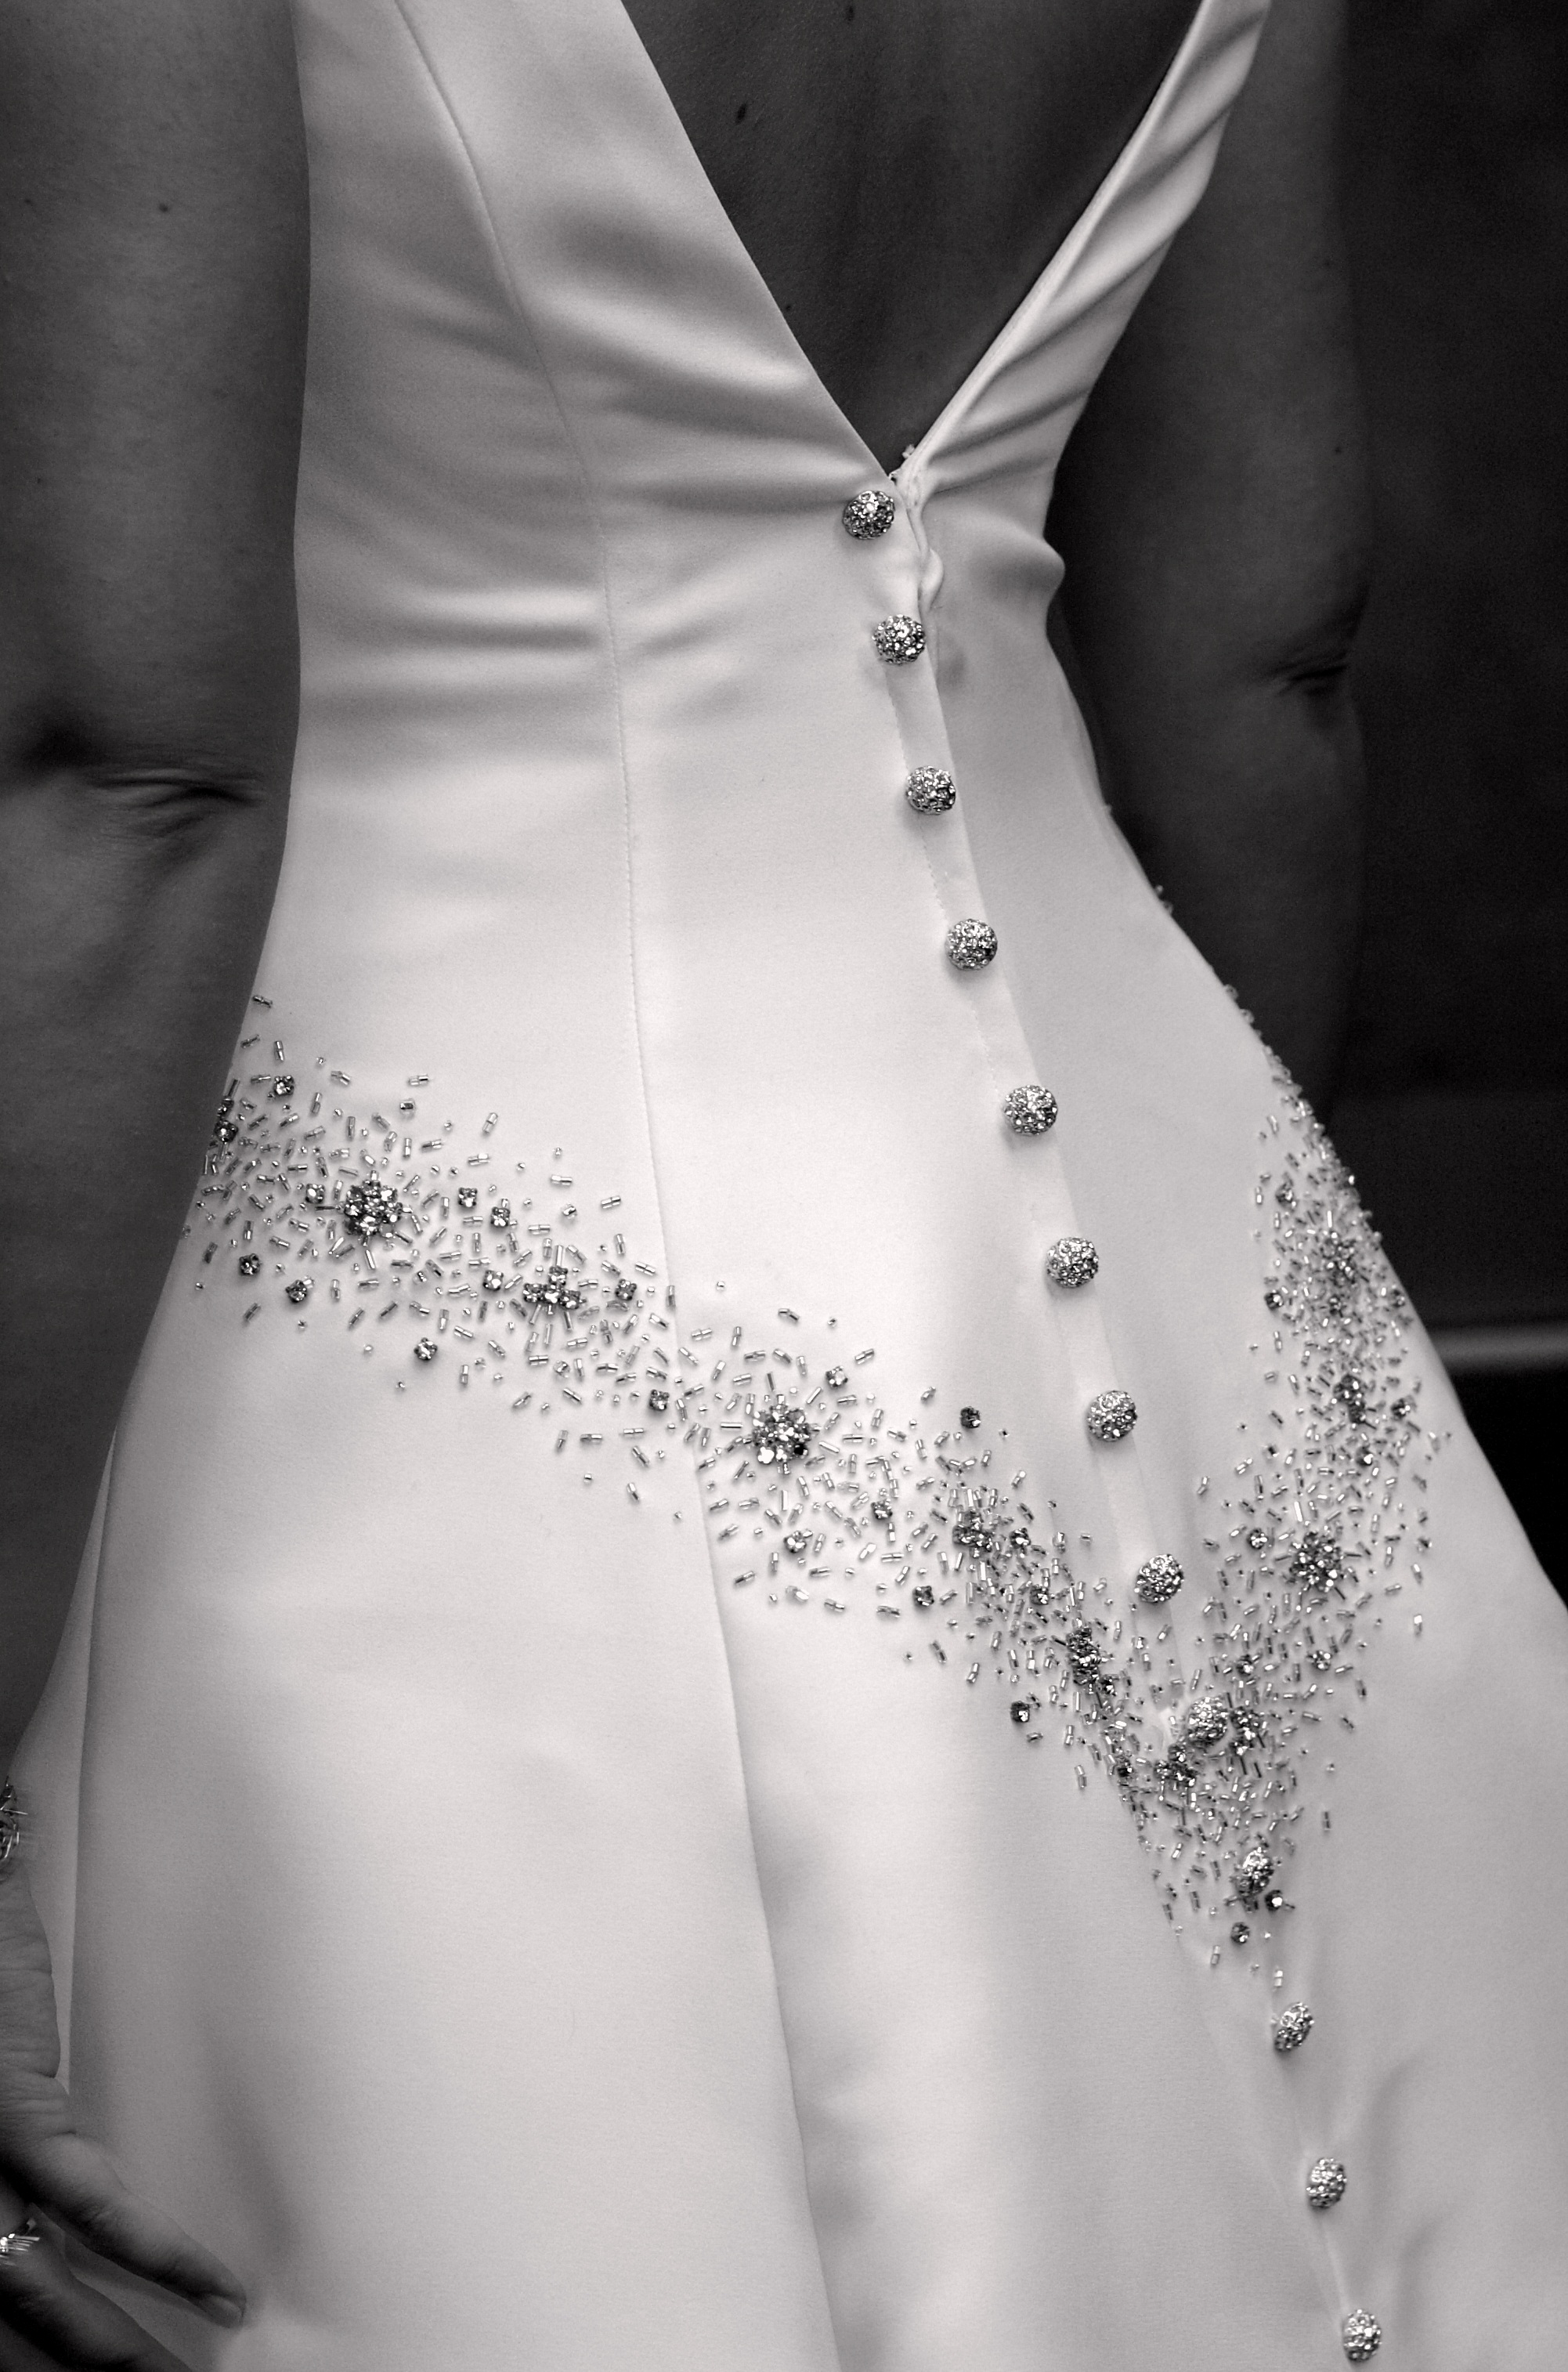
black and white, woman, white, fashion, clothing, monochrome, wedding, wedding dress, bride, groom, dress, back, buttons, gown, elegance, veil, formal wear, monochrome photography, fashion accessory, bridal clothing, bridal accessory